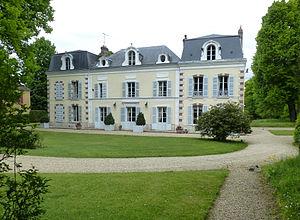
Château de Darvault (Seine-et-Marne, Île-de-France, France).
Darvault est une commune française située près de Nemours, dans le département de Seine-et-Marne en région Île-de-France.